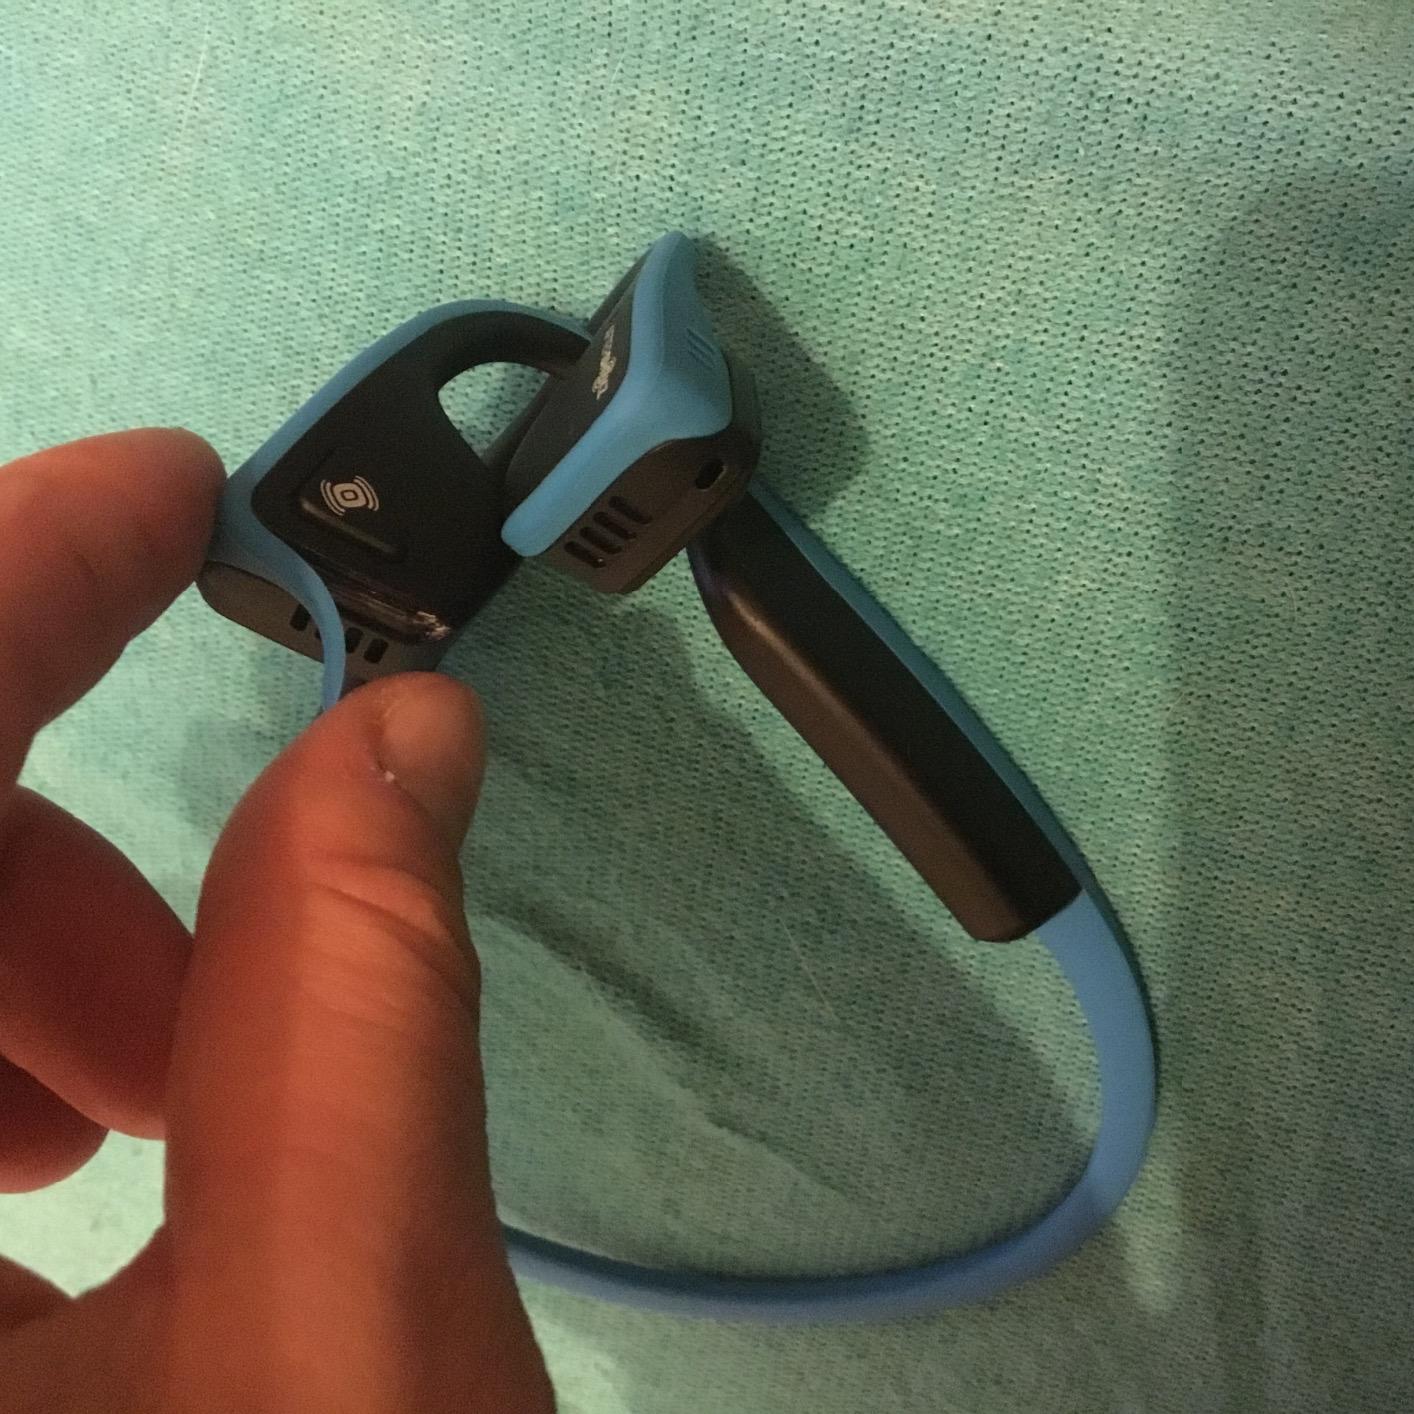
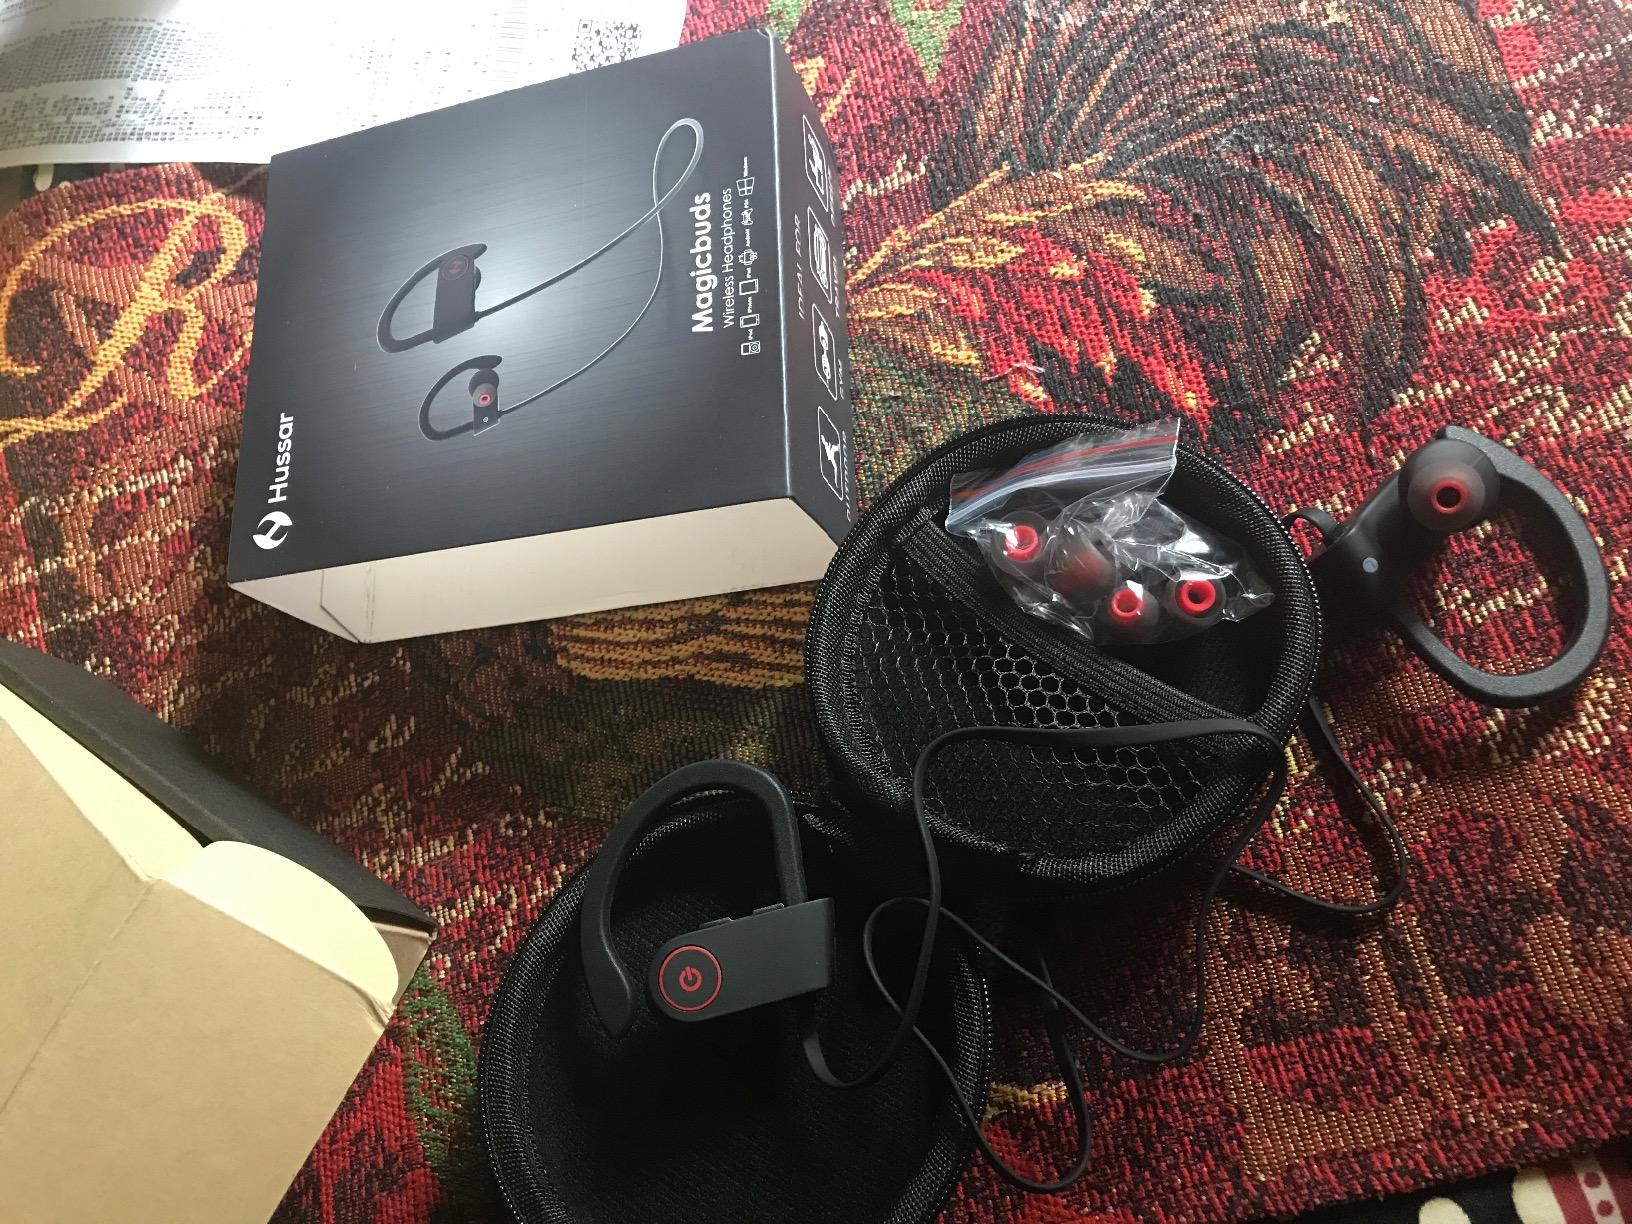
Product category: headphones
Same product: no